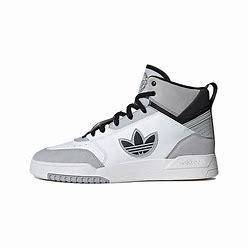
Brand: adidas
Model: originals Adidas Originals Drop Step